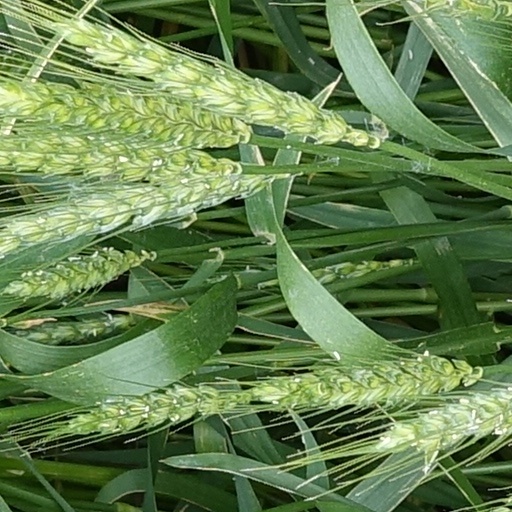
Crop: wheat